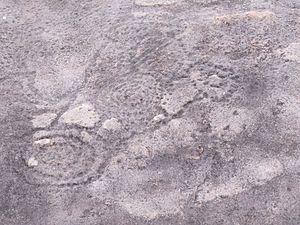
gravure rupestre au parc national de la Lopé, Gabon
Le parc national de la Lopé est un site protégé du Gabon, inscrit depuis 2007 sur la liste du Patrimoine mondial de l'UNESCO sous le nom de « Écosystème et paysage culturel relique de Lopé-Okanda ». Il est qualifié de mixte car il est remarquable pour sa forêt ainsi que pour ses vestiges de cultures passées. Il fait partie du programme forêt du patrimoine mondial.